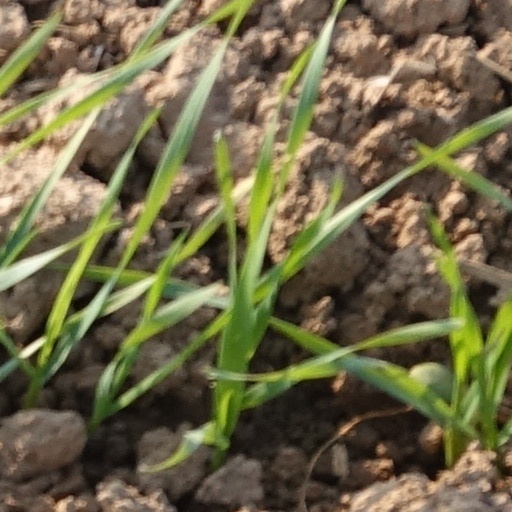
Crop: wheat